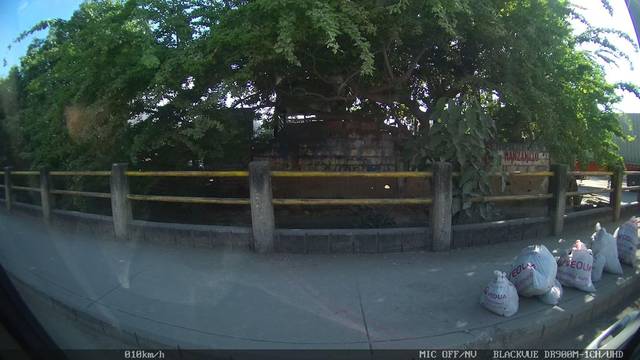
Region: Colombia
Coordinates: 10.392, -75.523